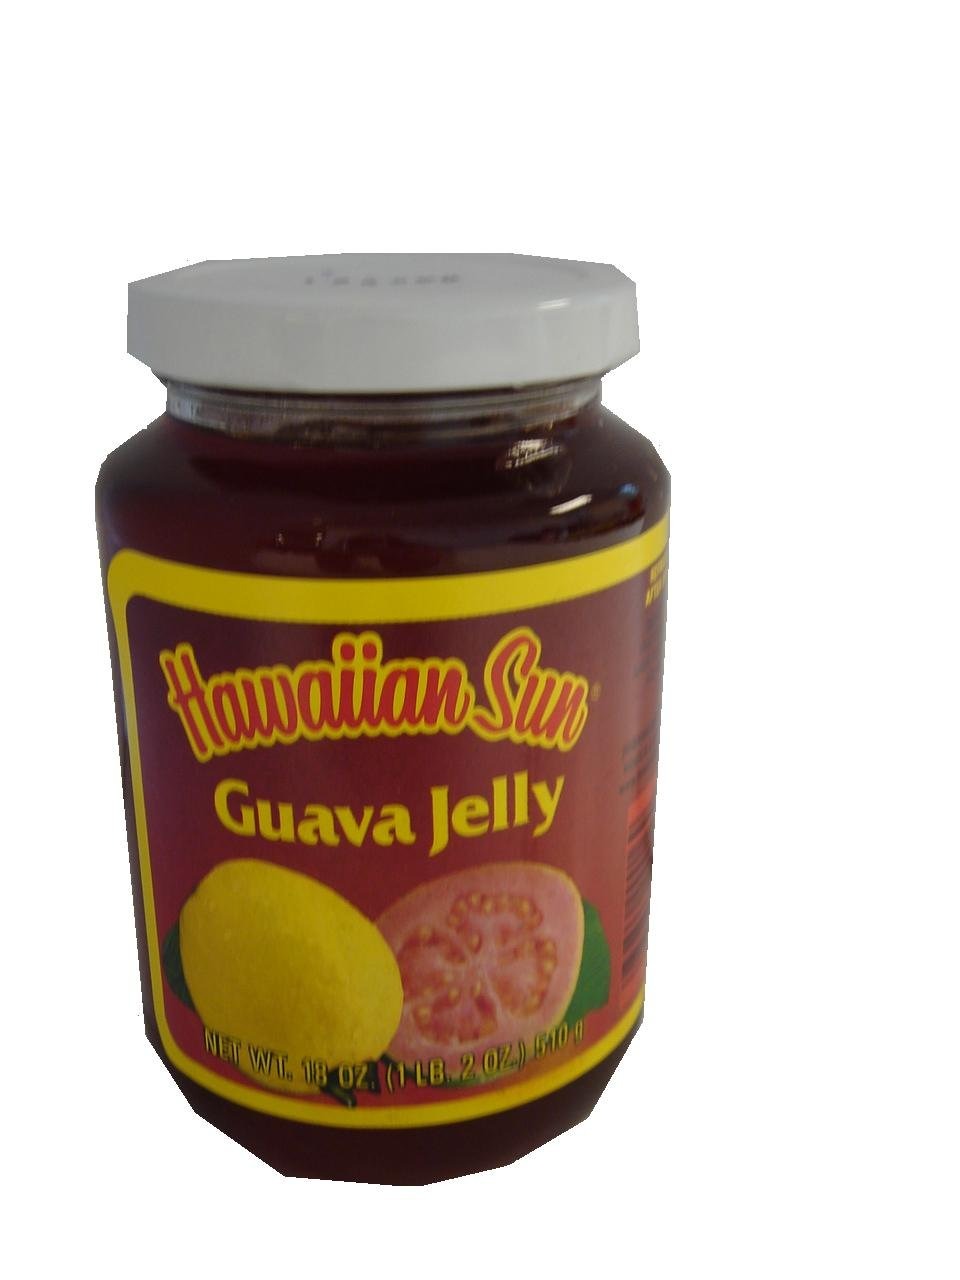
Item Name: H-sun Jelly Guava, 18-Ounce Glass Jars (Pack of 4)
Bullet Point 1: Pack of four, 18-ounce (72-ounce)
Bullet Point 2: Natural fruit preserves
Bullet Point 3: Made with juice of Hawaiian guava
Value: 72.0
Unit: Ounce

Price: 20.15